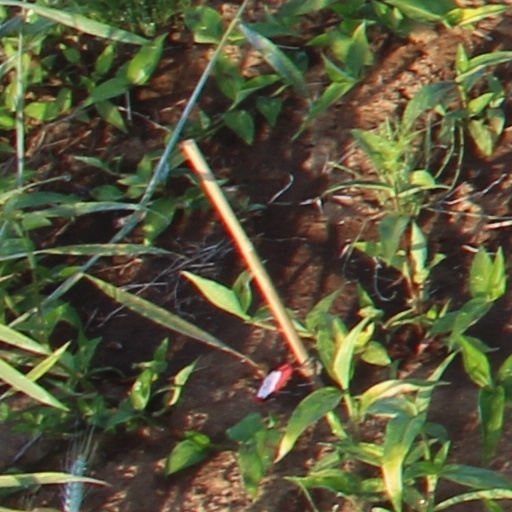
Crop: wheat